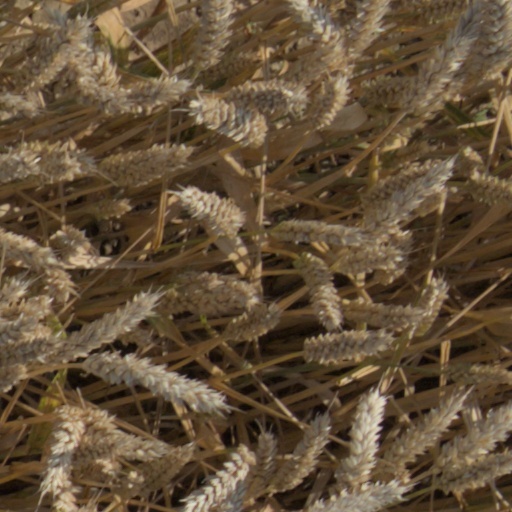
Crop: wheat